Toy Tinkers

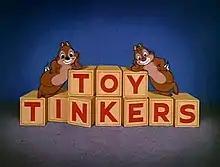
Title card

Toy Tinkers is an American animated short film produced in Technicolor by Walt Disney Productions and released to theaters on December 16, 1949 by RKO Radio Pictures. Set during Christmas time, the film shows Chip 'n' Dale trying to steal nuts from Donald Duck's home using toy weapons. The film was nominated for an Academy Award for Best Animated Short Film in 1950, but ultimately lost to Warner Bros'. "For Scent-imental Reasons", a Pepé Le Pew "Looney Tunes" film directed by Chuck Jones.